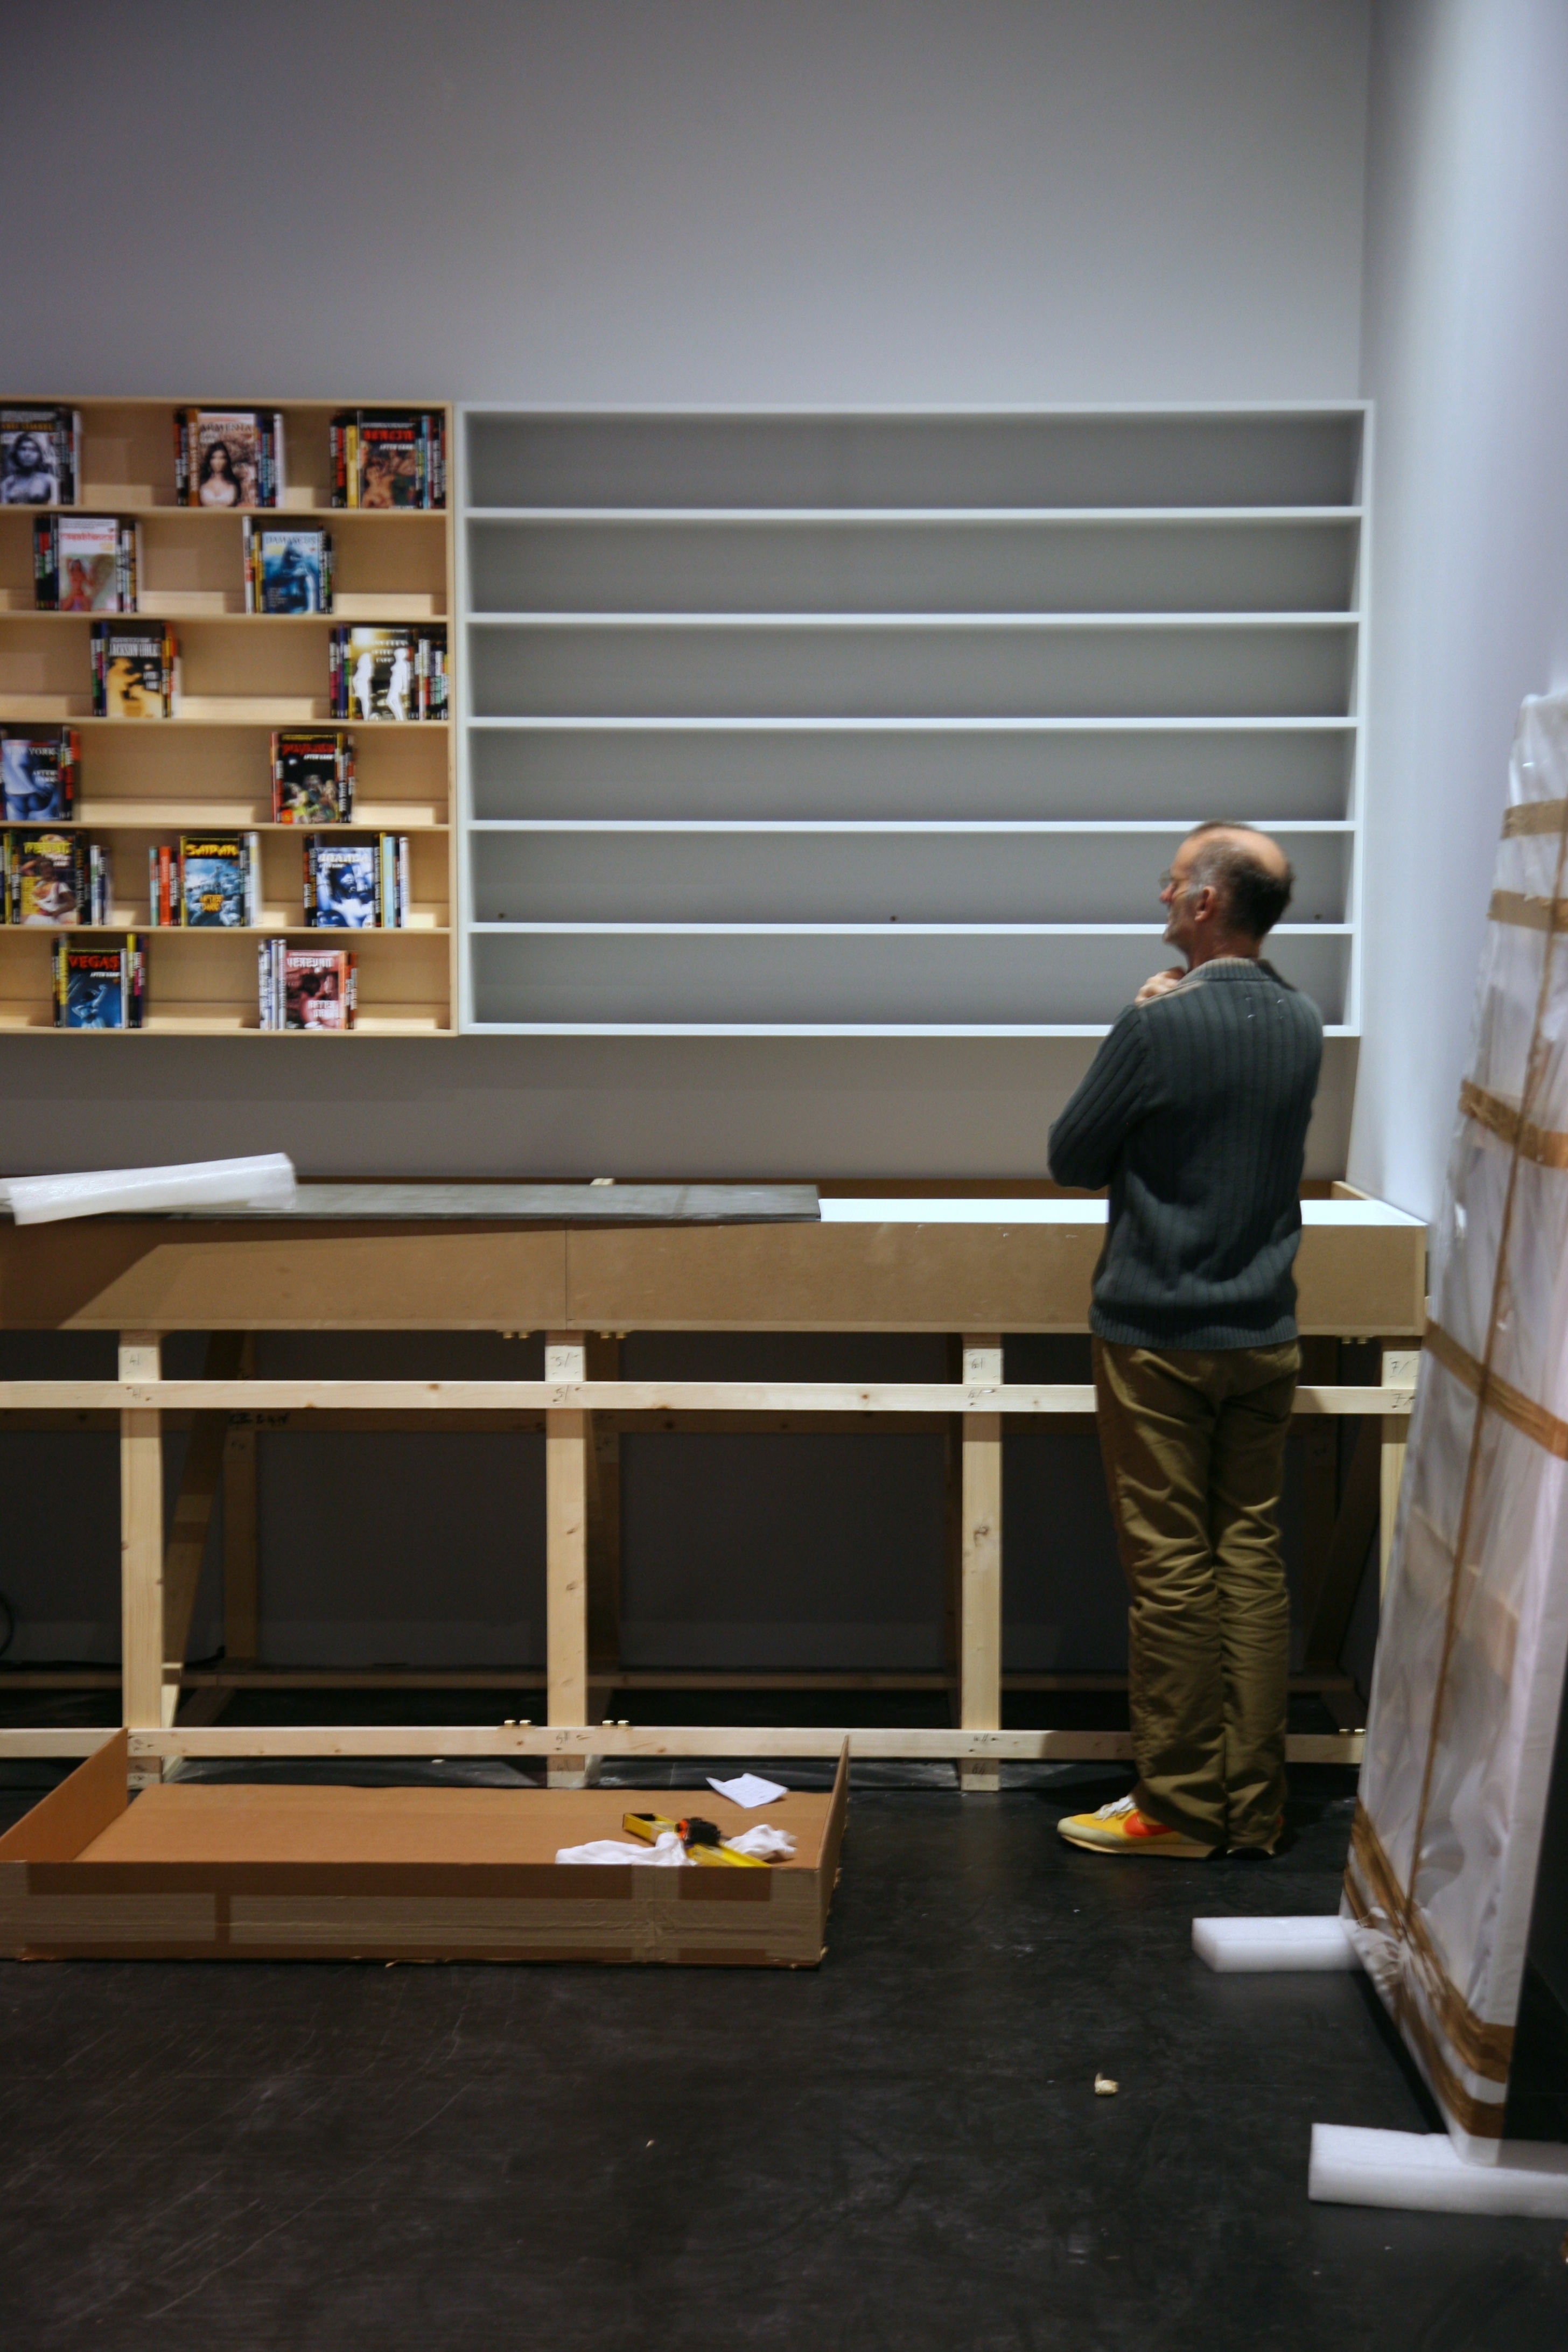
wood, floor, paris, home, wall, furniture, room, interior design, exposition, library, design, bnf, exhibition, richardprince, biblioth quenationaledefrance, window covering